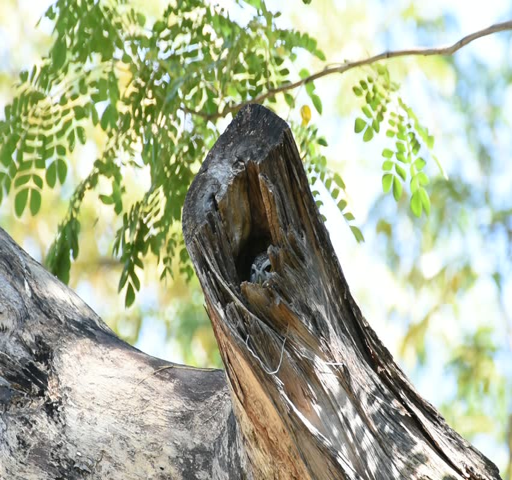
animal brown color perched in hollow tree trunk in the garden